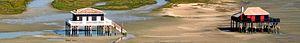
Cabanes tchanquées du bassin d'Arcachon, près de l'île aux Oiseaux
Une cabane tchanquée est une cabane en bois perchée sur pilotis typique du bassin d'Arcachon. Les deux cabanes tchanquées de l'île aux Oiseaux, situées sur la commune de La Teste-de-Buch, sont devenues l'emblème du Bassin et constituent, avec la dune du Pilat, l'un des motifs les plus représentés.
Le bassin d’Arcachon est une lagune mésotidale située dans les Landes de Gascogne, en Gironde, entre les villes de La Teste-de-Buch au sud, Lège-Cap-Ferret à l’ouest et le delta de la Leyre à l’est. Lui seul interrompt le cordon dunaire de 250 km de la Côte d’Argent, qui s'étend de l’estuaire de la Gironde à l'embouchure de l'Adour. À la différence des grands lacs landais, il est largement ouvert sur l’océan Atlantique par l’intermédiaire des passes du bassin d’Arcachon et constitue une petite mer intérieure de 155 km² à marée haute et de 40 km² à marée basse. On y pratique l’ostréiculture, la pêche et la navigation de plaisance. Depuis le 8 juin 2014, il abrite le parc naturel marin du bassin d'Arcachon.